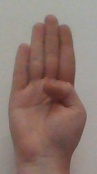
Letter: kaaf